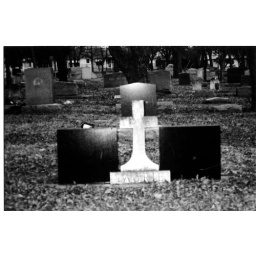
The black stones add so much in my opinion.